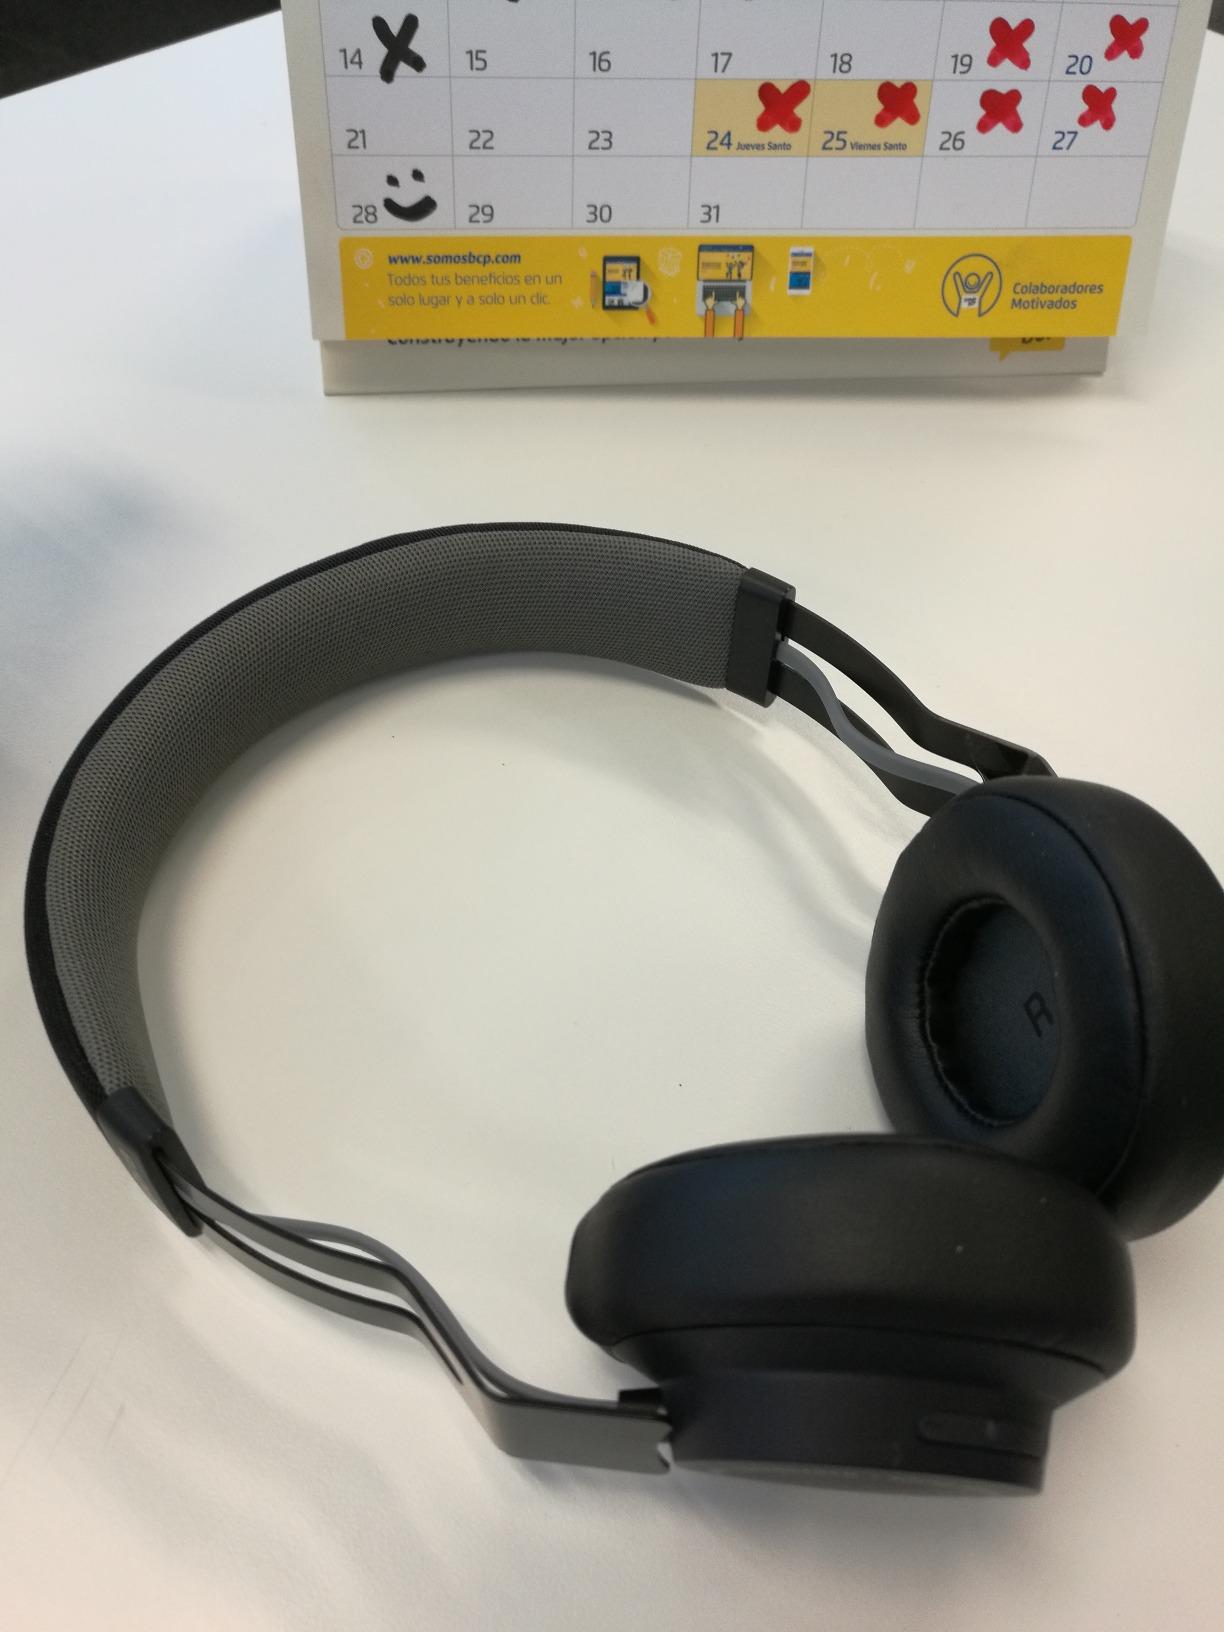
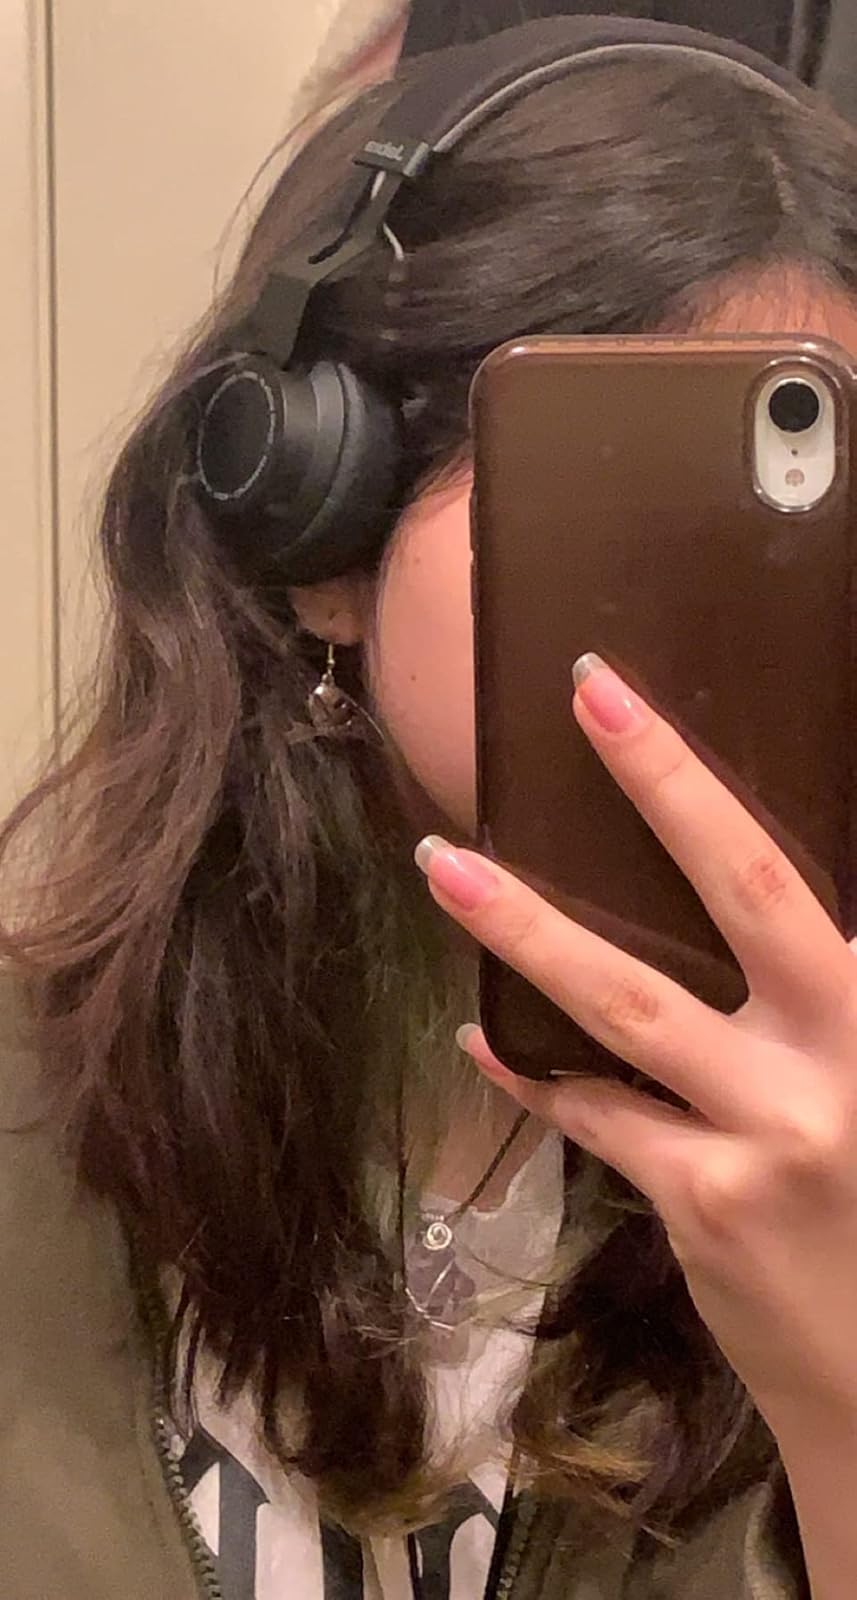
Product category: headphones
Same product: yes